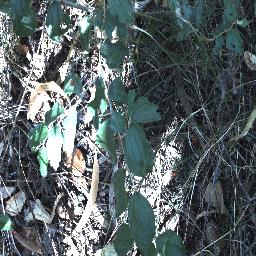
Label: chinee_apple